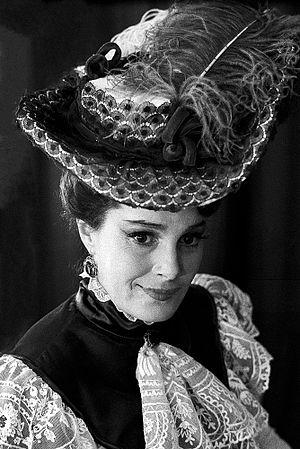
Elina Avraamovna Bystritskaïa, née à Kiev le 4 avril 1928 et morte à Moscou le 26 avril 2019, est une actrice soviétique puis russe connue pour son rôle de Axinia dans l'épopée épique de Sergueï Guerassimov, Le Don paisible d'après le roman éponyme de Mikhaïl Cholokhov.